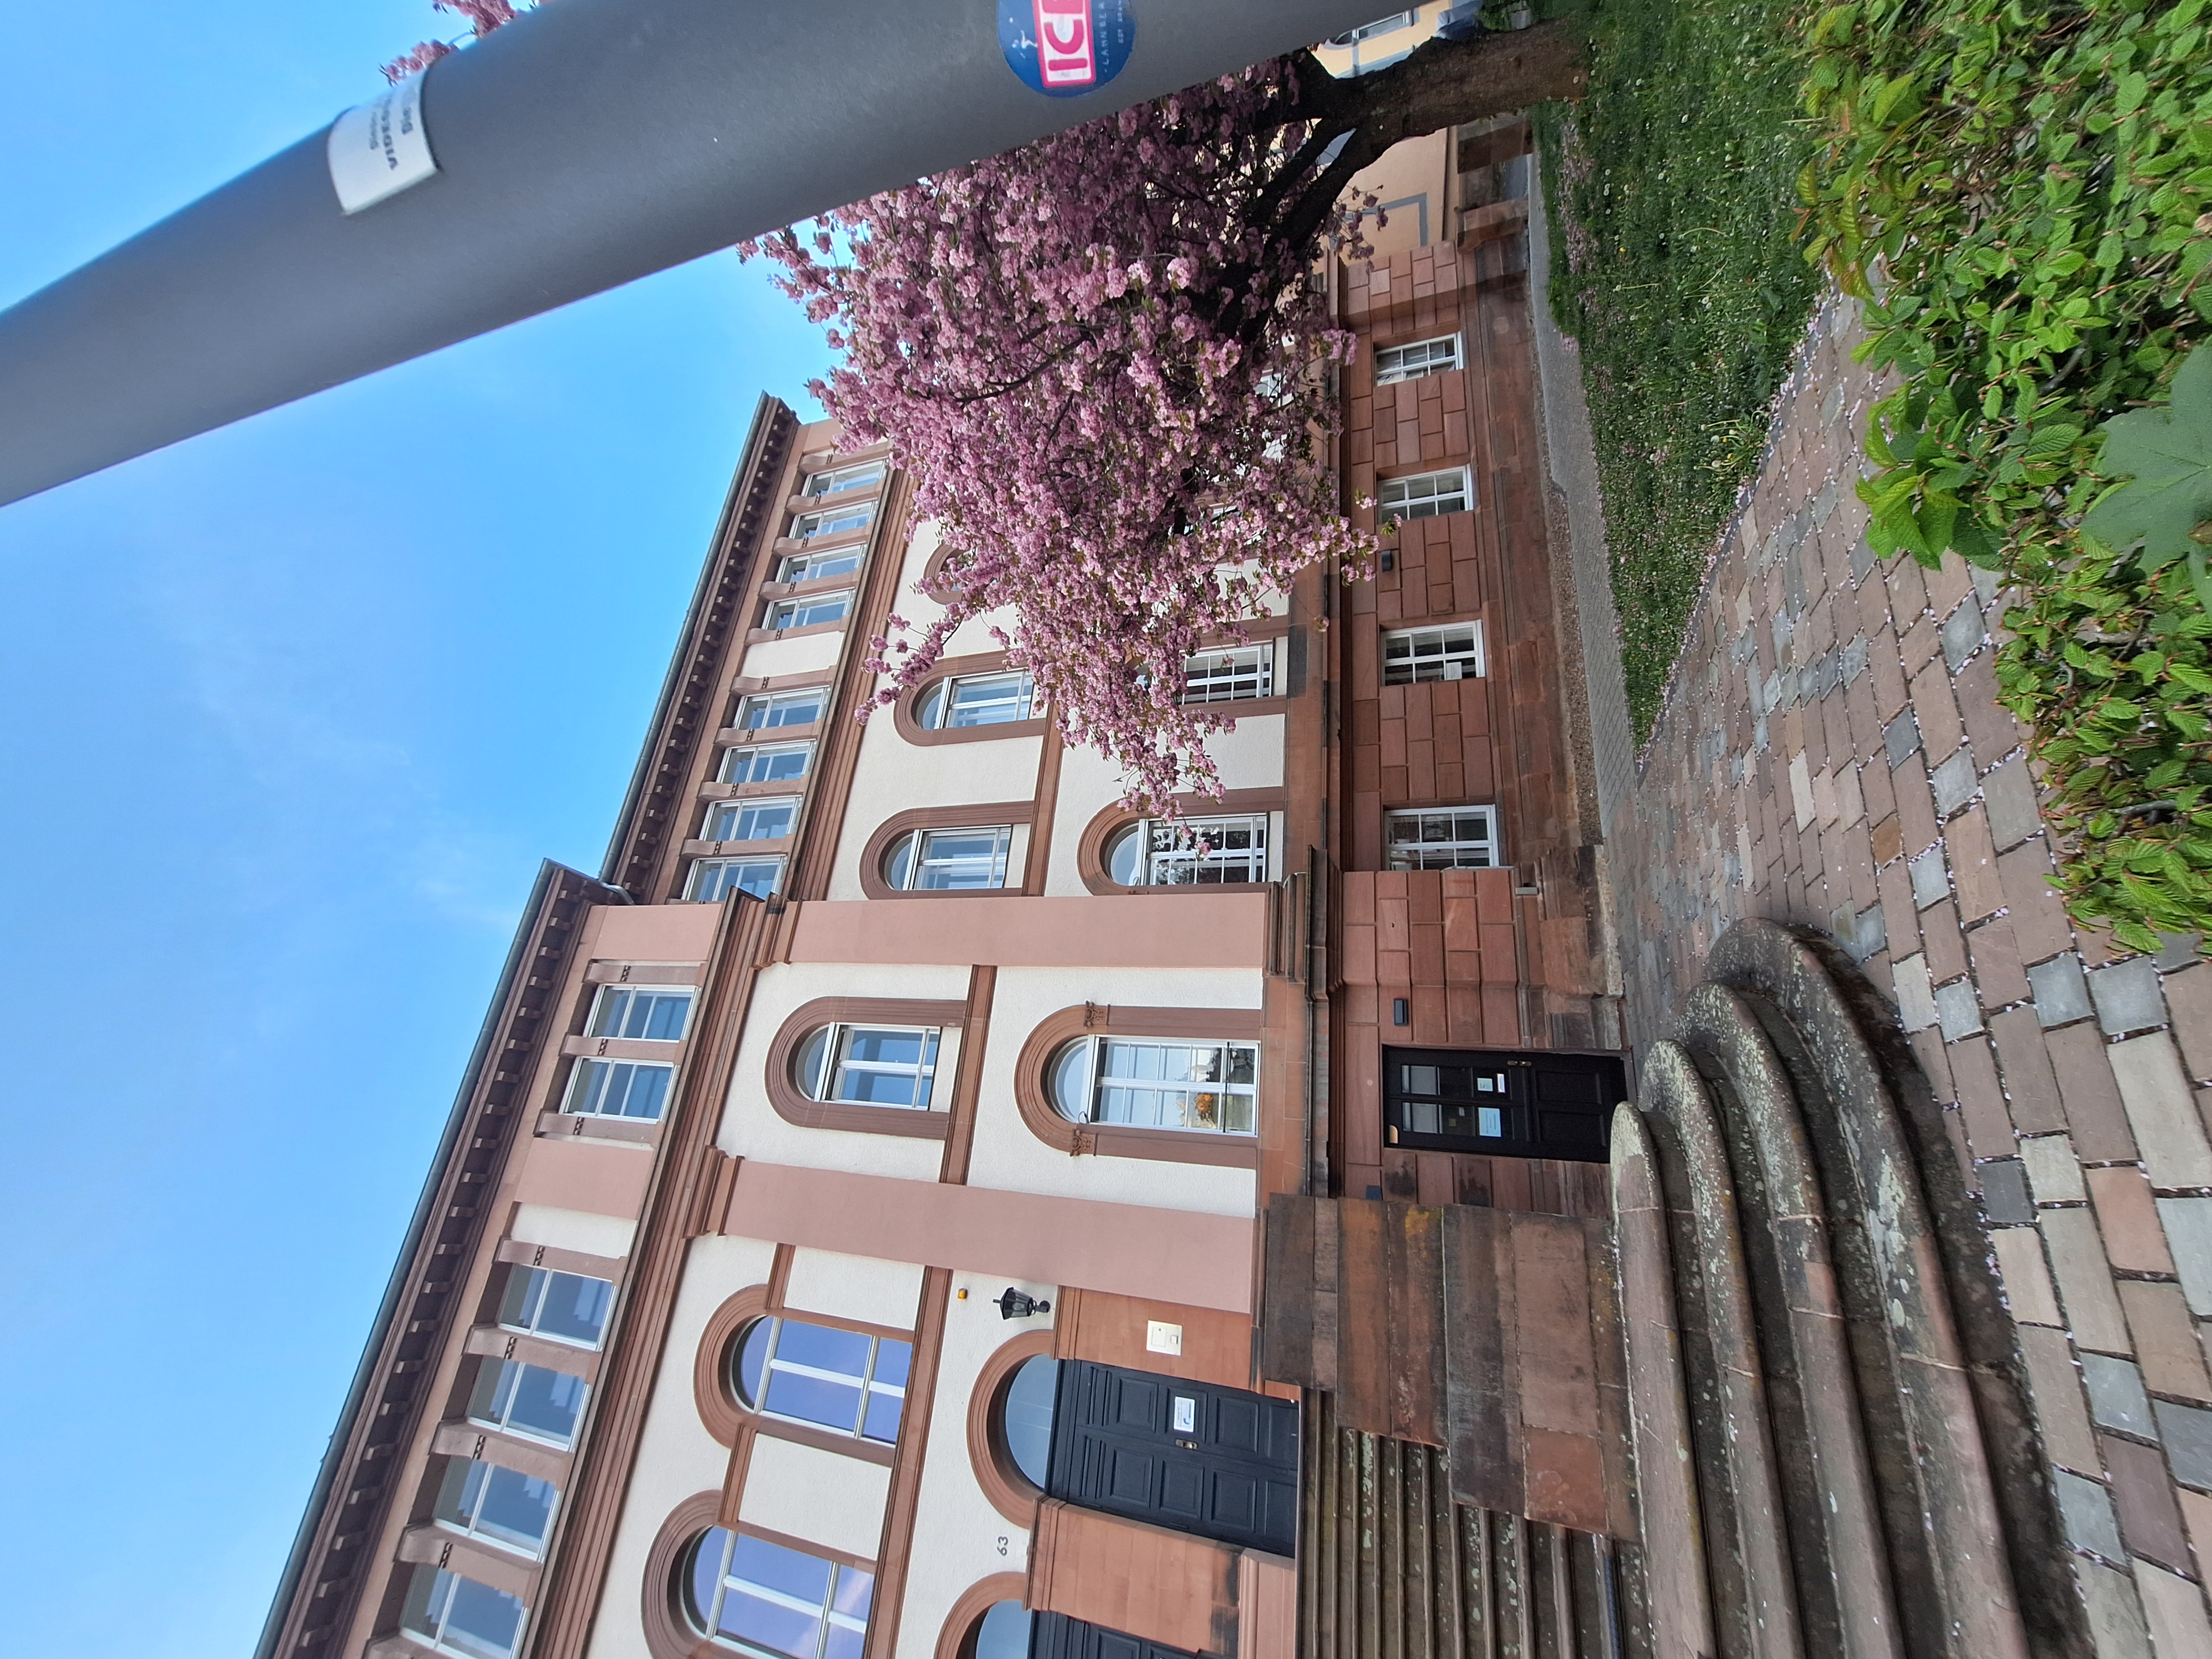
Building: Ketzerbach 63